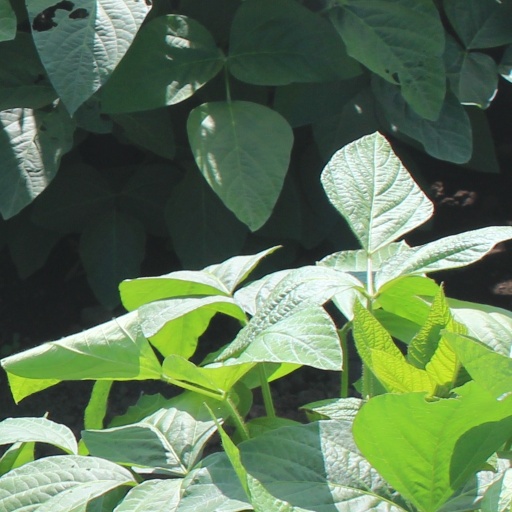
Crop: soybean